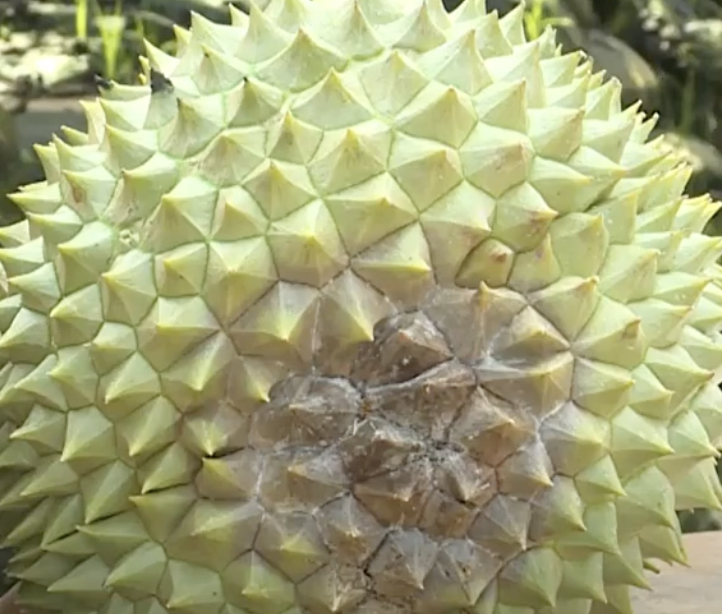
Label: fruit_rot